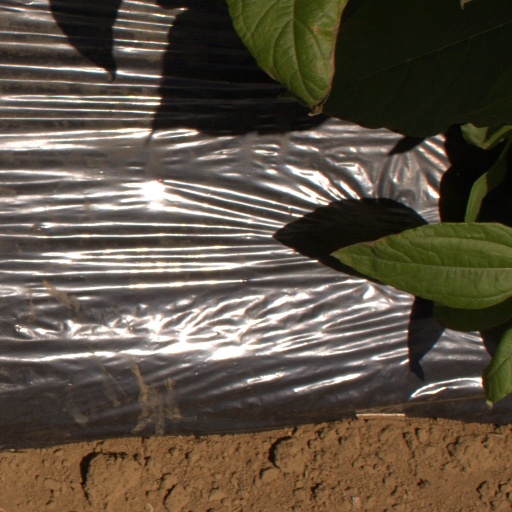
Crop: Jerusalem artichoke